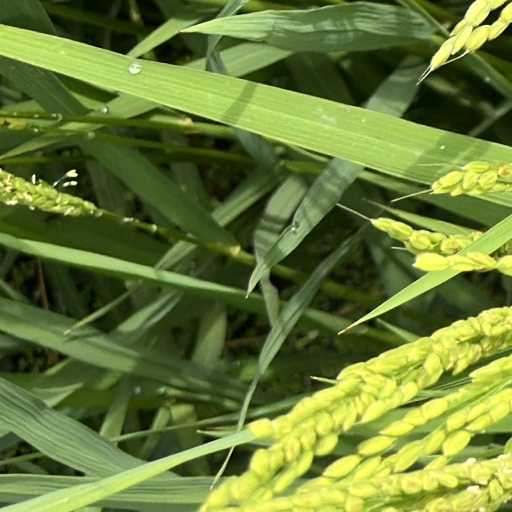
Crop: rice